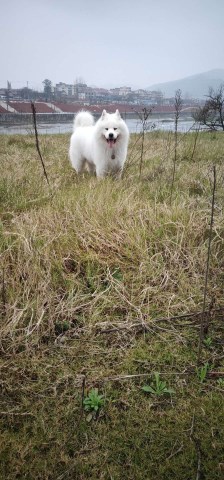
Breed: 2192-n000088-Samoyed